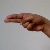
The image shows a hand gesture representing the letter 'H' in Indian Sign Language.